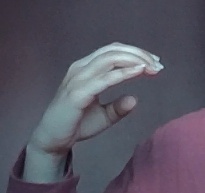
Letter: jeem